Jukkasjärvi

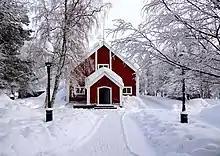
The Jukkasjärvi Church in March 2020.

The name is of Northern Sami origin, where "Čohkkirasjávri" means "lake of assembly", as the area by the lake by which the village was founded was a Sami marketplace. The village got its first Finnish-speaking resident settlers in the 17th century, who changed the name into the more Finnish-sounding Jukkasjärvi, thereby removing its meaning, although "järvi" ("jávri" in Sami) still means "lake" in Finnish. This was also the name used by Swedish officials.